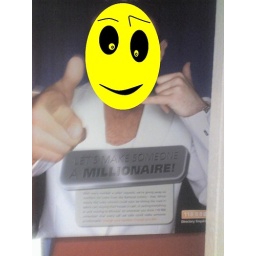
photographic print by the artist Barrie J Davies 2006(c) the red box gallery